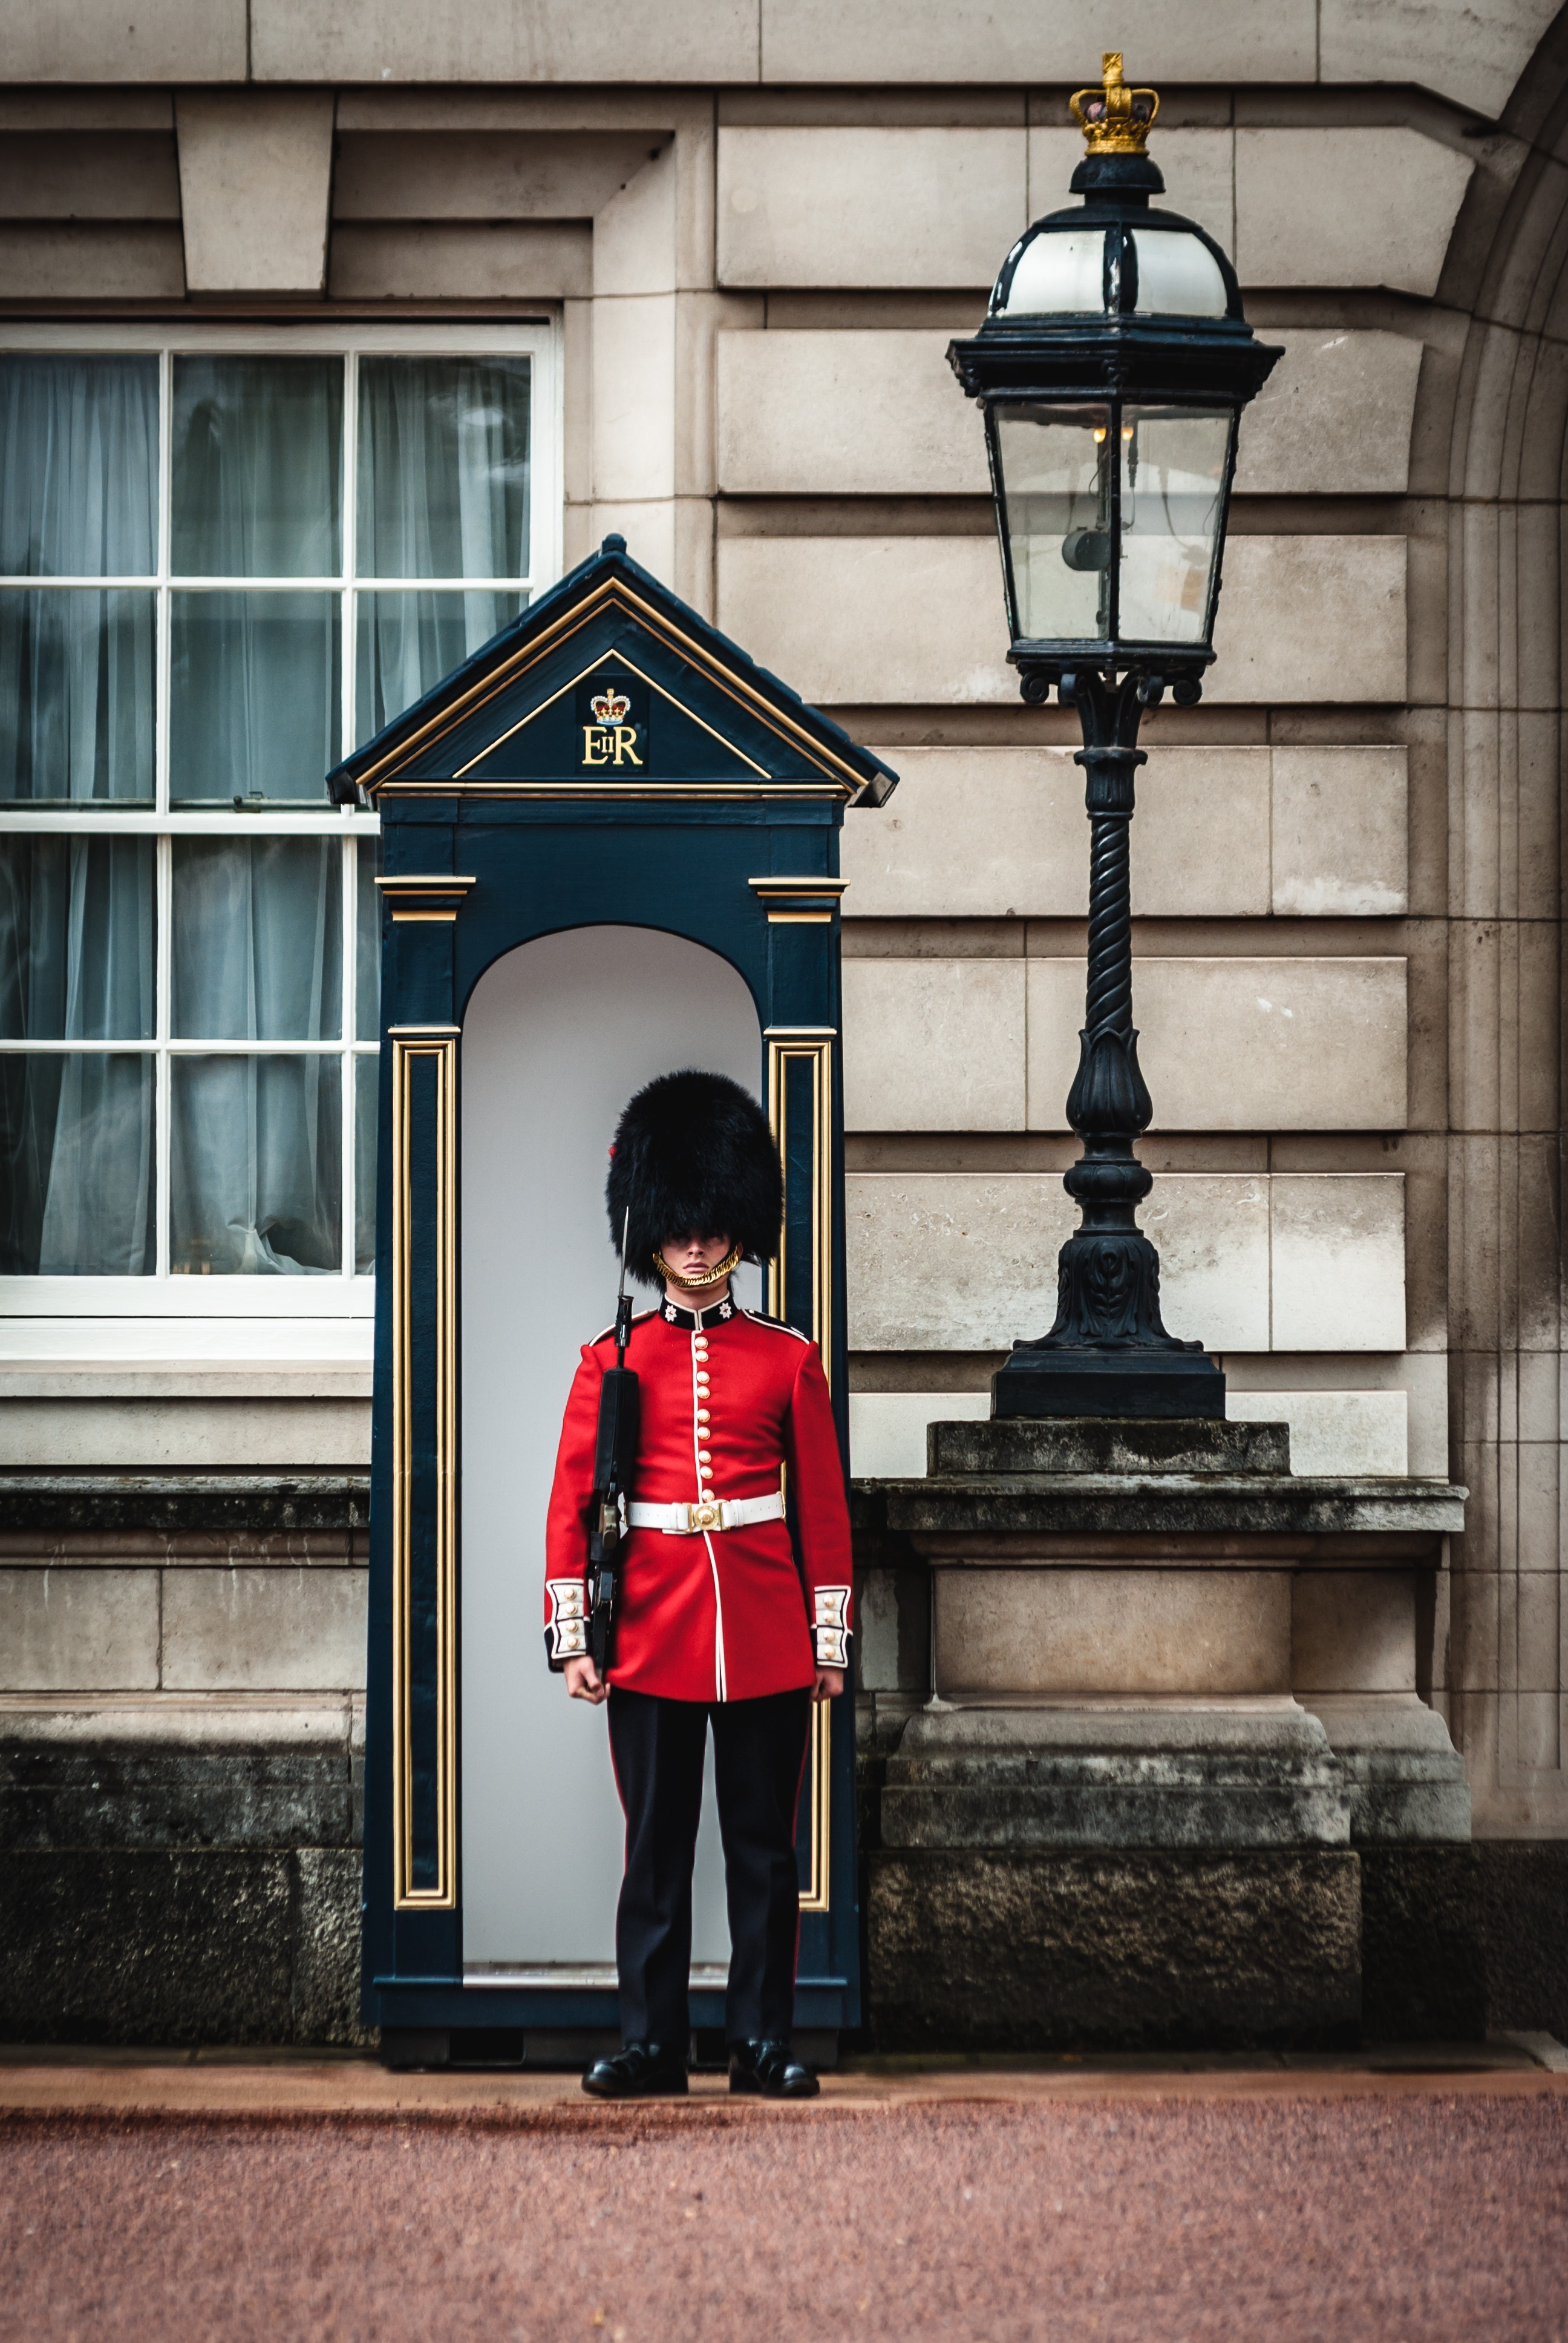
red, lighting, standing, architecture, snapshot, light fixture, street light, lamp, uniform, photography, building, house, window, child, tourism, city, style, door